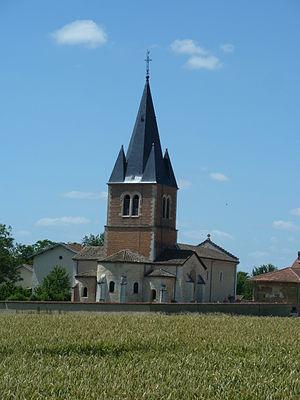
L'église de Romans (Ain)